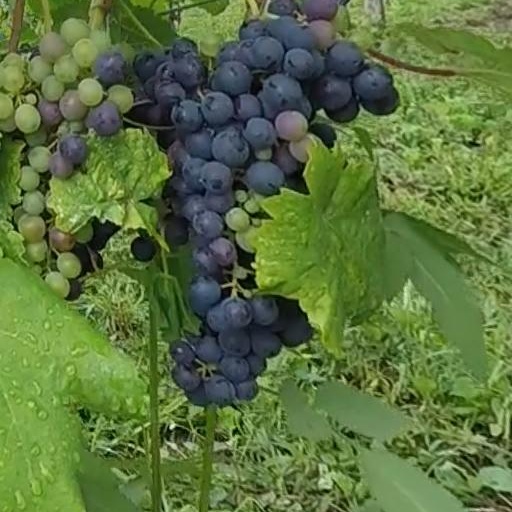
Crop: grape